Question: Please indicate a possible affordance area of the bowl that can be used for holding
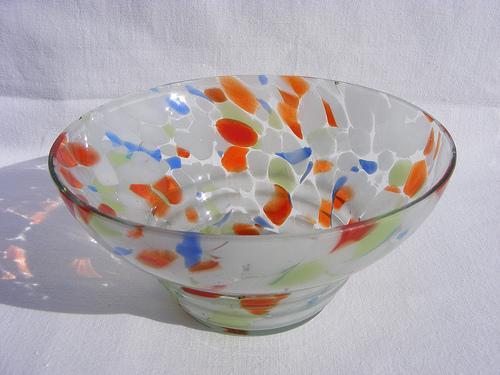
Answer: [50, 72.5, 461, 234.5]